Winter Olympic Games

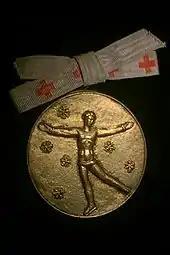
Sonia Henie's Olympic gold medal, St. Moritz 1928.

The first Olympics after the war, the 1920 Summer Olympics, were held in Antwerp, Belgium, and featured figure skating and an ice hockey tournament. Germany, Austria, Hungary, Bulgaria and Turkey were banned from competing in the games. At the IOC Congress held the following year it was decided that the host nation of the 1924 Summer Olympics, France, would host a separate "International Winter Sports Week" under the patronage of the IOC. Chamonix was chosen to host this week (actually 11 days) of events.